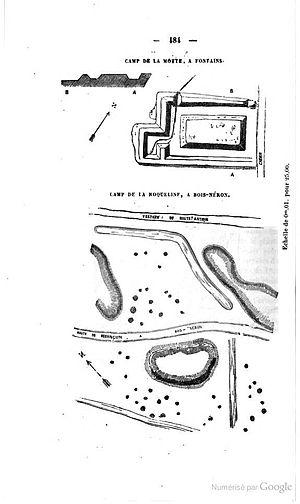
Relevé des vestiges du camp gaulois
La bataille de Vesontio est une bataille qui eut lieu en mai 68 ap. J.-C. près de Vesontio entre l'armée de Gaius Julius Vindex, gouverneur de la province de la Gaule lyonnaise qui s'est révolté contre Néron et celle de Lucius Verginius Rufus, gouverneur du district militaire de Germanie supérieure, demeuré fidèle à l'empereur romain.